Craig Gore

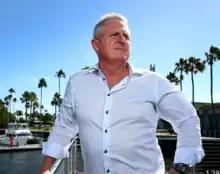
At marina

Craig Kirrin Gore was born in Fairfield, New South Wales on 7 January 1967. He is the son of Sanctuary Cove Developer Mike Gore. Gore spent his early life in the western suburbs of Sydney and attended Westfields Sports High School until moving to Queensland to live with his father, later attending The Southport School on Queensland's Gold Coast. After completing his year ten certificate, Gore left school and began working for one his father's business, Cheoy Lee boats, which his father was importing from Hong Kong during the 1980s. After leaving his father's employ Gore established an advertising agency called Take one Creative alternative, with his then partner and long time friend Ross Clarkson. In the late 1990s after his first bankruptcy, Gore managed a number of advertising accounts for a small advertising agency on the central coast of New South Wales. As a result, Gore was contracted to help establish the Arnold's Ribs and Pizza Franchise nationally. This resulted in Gore owning and operating several stores himself on the central Coast, in Woy Woy, Gorokan and Toukley. It was in late 1996 Gore meet partner, Sydney accountant John Atkinson, and established a home loan company called Right Home Loans. After a successful beginning this business later became known as Wright Patton Shakespeare Financial Services Group. Known as WPS, the business grew into one of Australia's largest independent financial Services companies, with more than 400 employees and licence holders Australia wide. WPS established offices in Sydney, Melbourne, Brisbane, Adelaide and Perth. Gore, as one of the founders and former owner of the Australian Financial Planning chain "WPS", sold his interest in WPS to British Author Lord Michael Ashcroft for $160M AUD. The later was introduced to Gore via his then Chairman The Hon Shane Stone, who served as Chairman of WPSFSG for two years before Gore merged his companies with an Ashcroft Entity creating a new company with a focus on purchasing marina developments. This was called International Marina Development and Management Pty Ltd. Stone the served as chairman of the merged group. This company made a number of aggressive acquisitions in a slowing economy, these included Hope Harbour Marina, The Townsville Ocean Terminal and Breakwater Marina in Townsville. The sale of WPSFG and other assets to Ashcroft entities was later to become central to a dispute between Gore and Ashcroft and the focus of the Insolvency trustees report to creditors, which claimed, Mayfair Ltd Uk, a company owned and controlled by Ashcroft, owed Gore more than 100M AUD. Gore was also the co-founder of property development company Atkinson Gore Group. Atkinson Gore group developed predominantly residential properties on the east coast of Australia, in New South Wales, Victoria and Queensland, including the Hope Island Canal adjacent to his late father's Sanctuary Cove development. Gore was instrumental in establishing the masterplan for the Hope Island Canal development, a development that now houses more than 15000 residents. Gore also developed high rise apartment buildings on The Gold Coast, In Sydney and Melbourne CBD. Gore also established Big State Earth Moving a company that completed the earth works to the Hope Island Canal, as well as contracting to large developers to complete civil and residential development sites. Gore planned to develop the Hope Island site into Australia first Adult Community However Gore later sold part of this site to Australand Ltd for A$90m in 2003. Gore also founded a wine exporting company called "Aussie Vineyards", which at the time was Queensland Largest exporter of wine. He was ranked sixth on the "Business Review Weekly" young rich list in 2006 with an estimated wealth of A$160 million. The following year he appeared 199th in the "BRW" Rich 200 list with an estimated wealth of A$183 million. He has sponsored and owned V8 Supercars and IndyCar and Champ Car racing teams such as Team Australia racing. As a result, Gore played a part in the careers of two of Australia's most successful Motorsport exports Marcos Ambrose (NASCAR) and Will Power (INDYCAR). In 2004 Gore, at the request of the Queensland Government, invested in Australian driver David Besnard, who drove in the INDY 300 classic on the Gold Coast drawing one of the biggest one day crowds to a motorsport event in Australian history. Crag Gore has business interest in Australia, the United States and Europe, mostly in the property development sector.